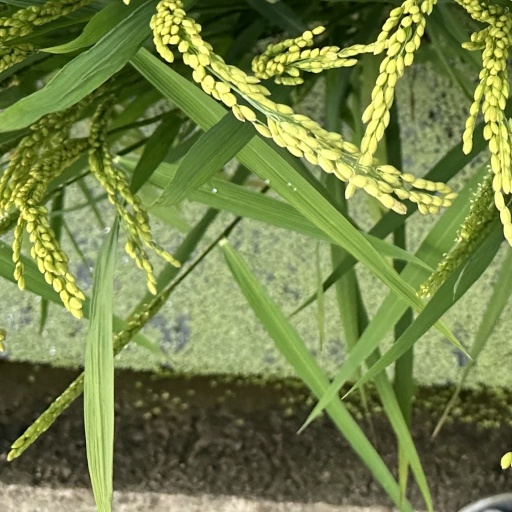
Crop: rice